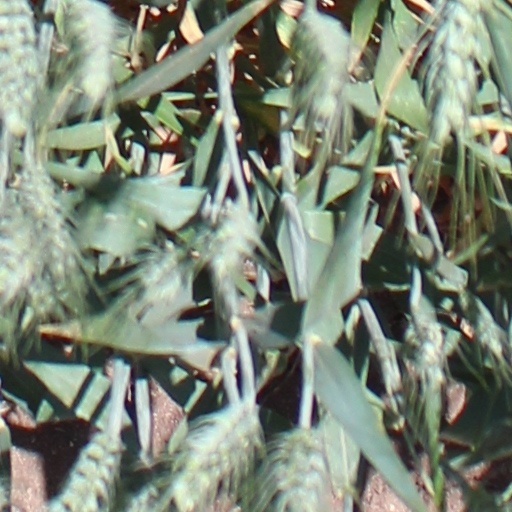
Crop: wheat